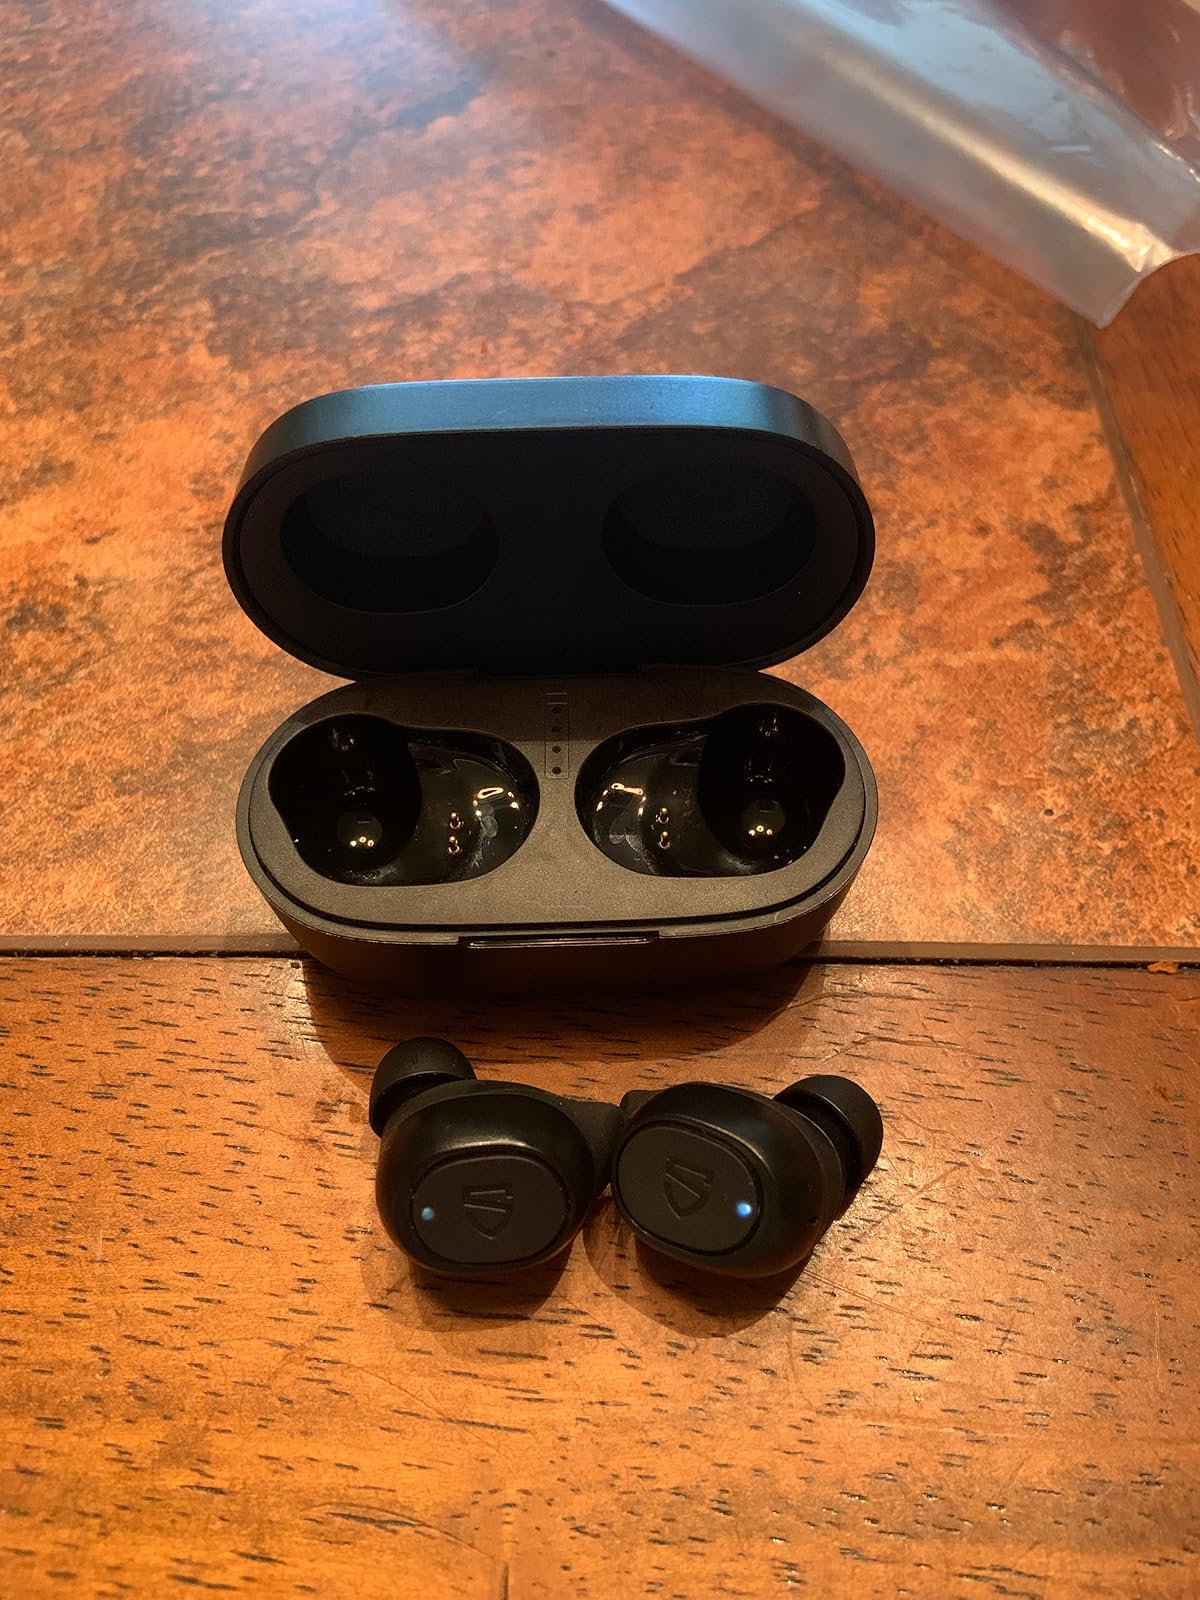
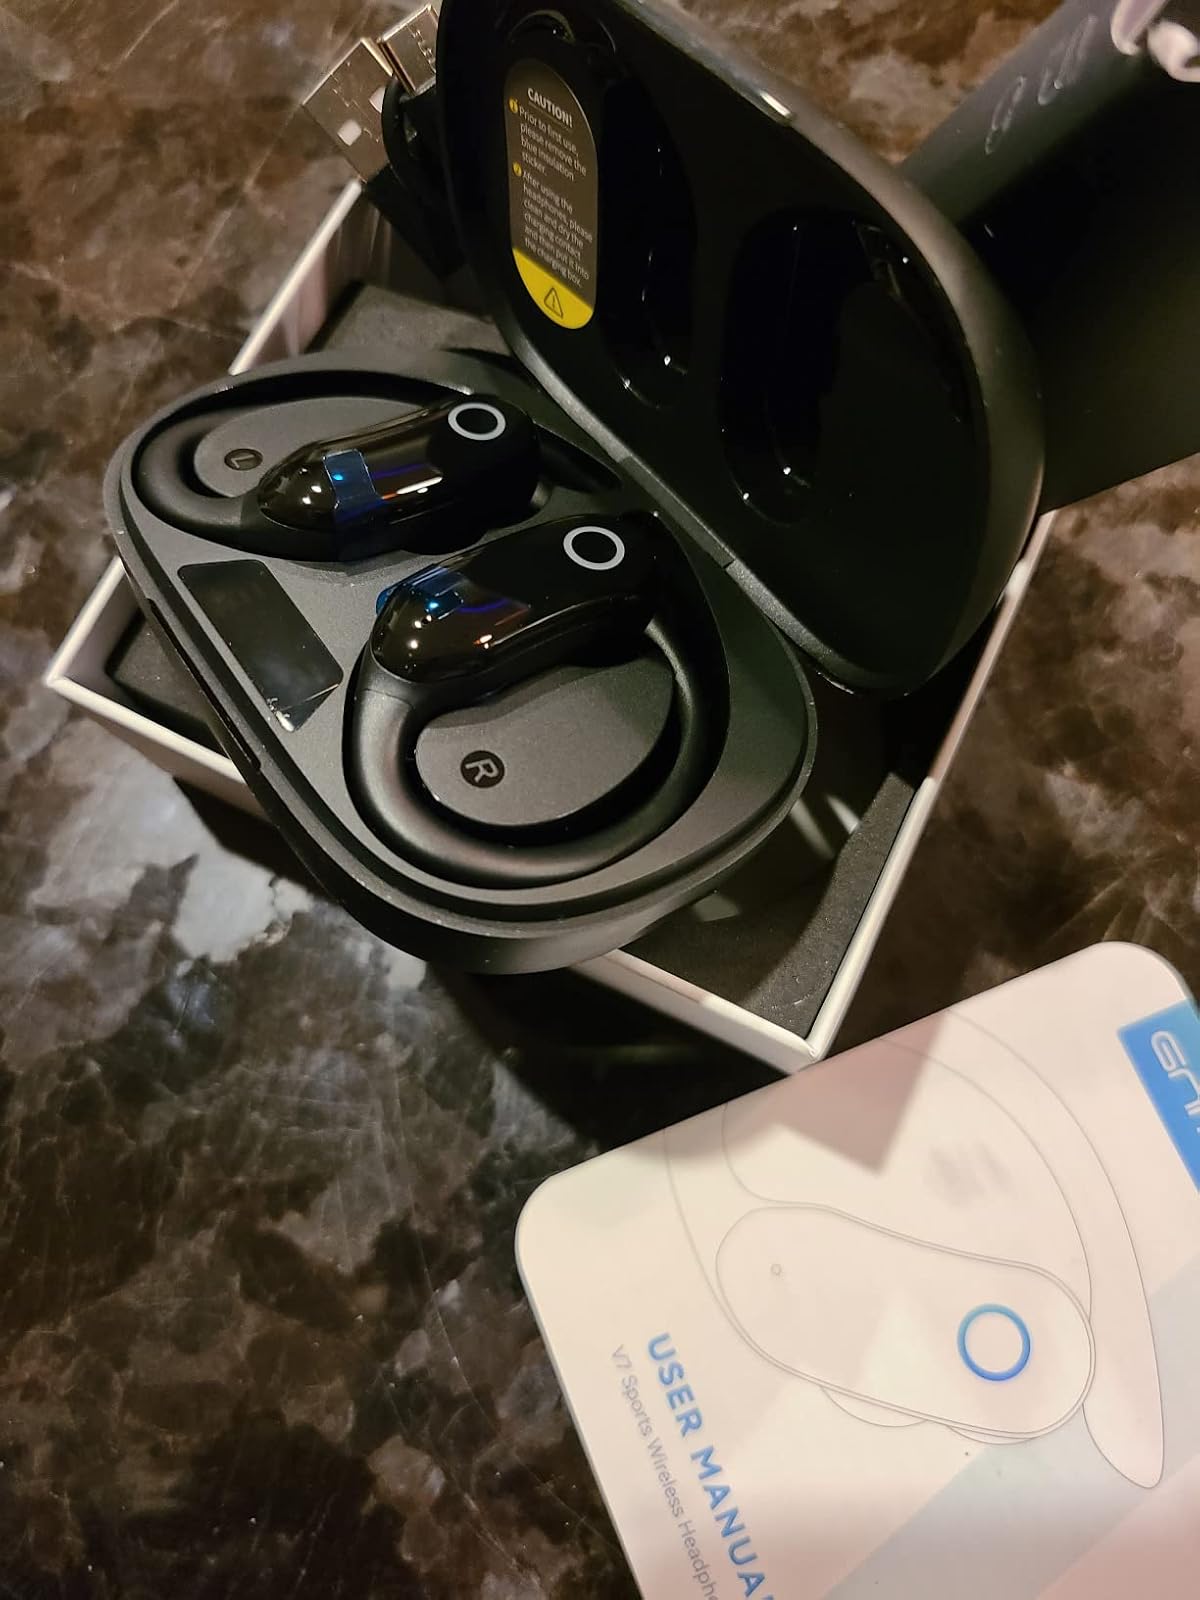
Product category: earbuds
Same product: no